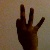
The image shows a hand gesture representing the number 9 in Indian Sign Language.